Matt Cardle

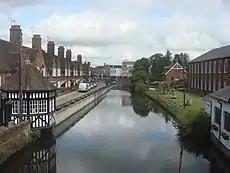
Cardle was raised in Halstead, Essex.

Matthew Sheridan Cardle was born on 15 April 1983 in Southampton, Hampshire, to David and Jennifer Cardle (née Horner). He has an older brother called Dominic with whom he has a close relationship. His family lived in Bristol before moving to Essex. He started playing guitar and writing songs at aged 11 and knew from that point that music was what he wanted to do with his life. At this time he also started singing lessons but stopped going after missing a class. He attended a summer band camp through his teens and played in bands. He attended the independent Stoke College in Suffolk, then studied a music course at the Institute in Colchester. He then went on to do a media course at Braintree College. Cardle is a keen skateboarder and spent a lot of his college years at skate parks instead of studying and therefore felt that education wasn't the right path for him. When he was a young adult, he interviewed for a music course at Bournemouth University but he didn't make it. He said he was "probably rubbish at the time."